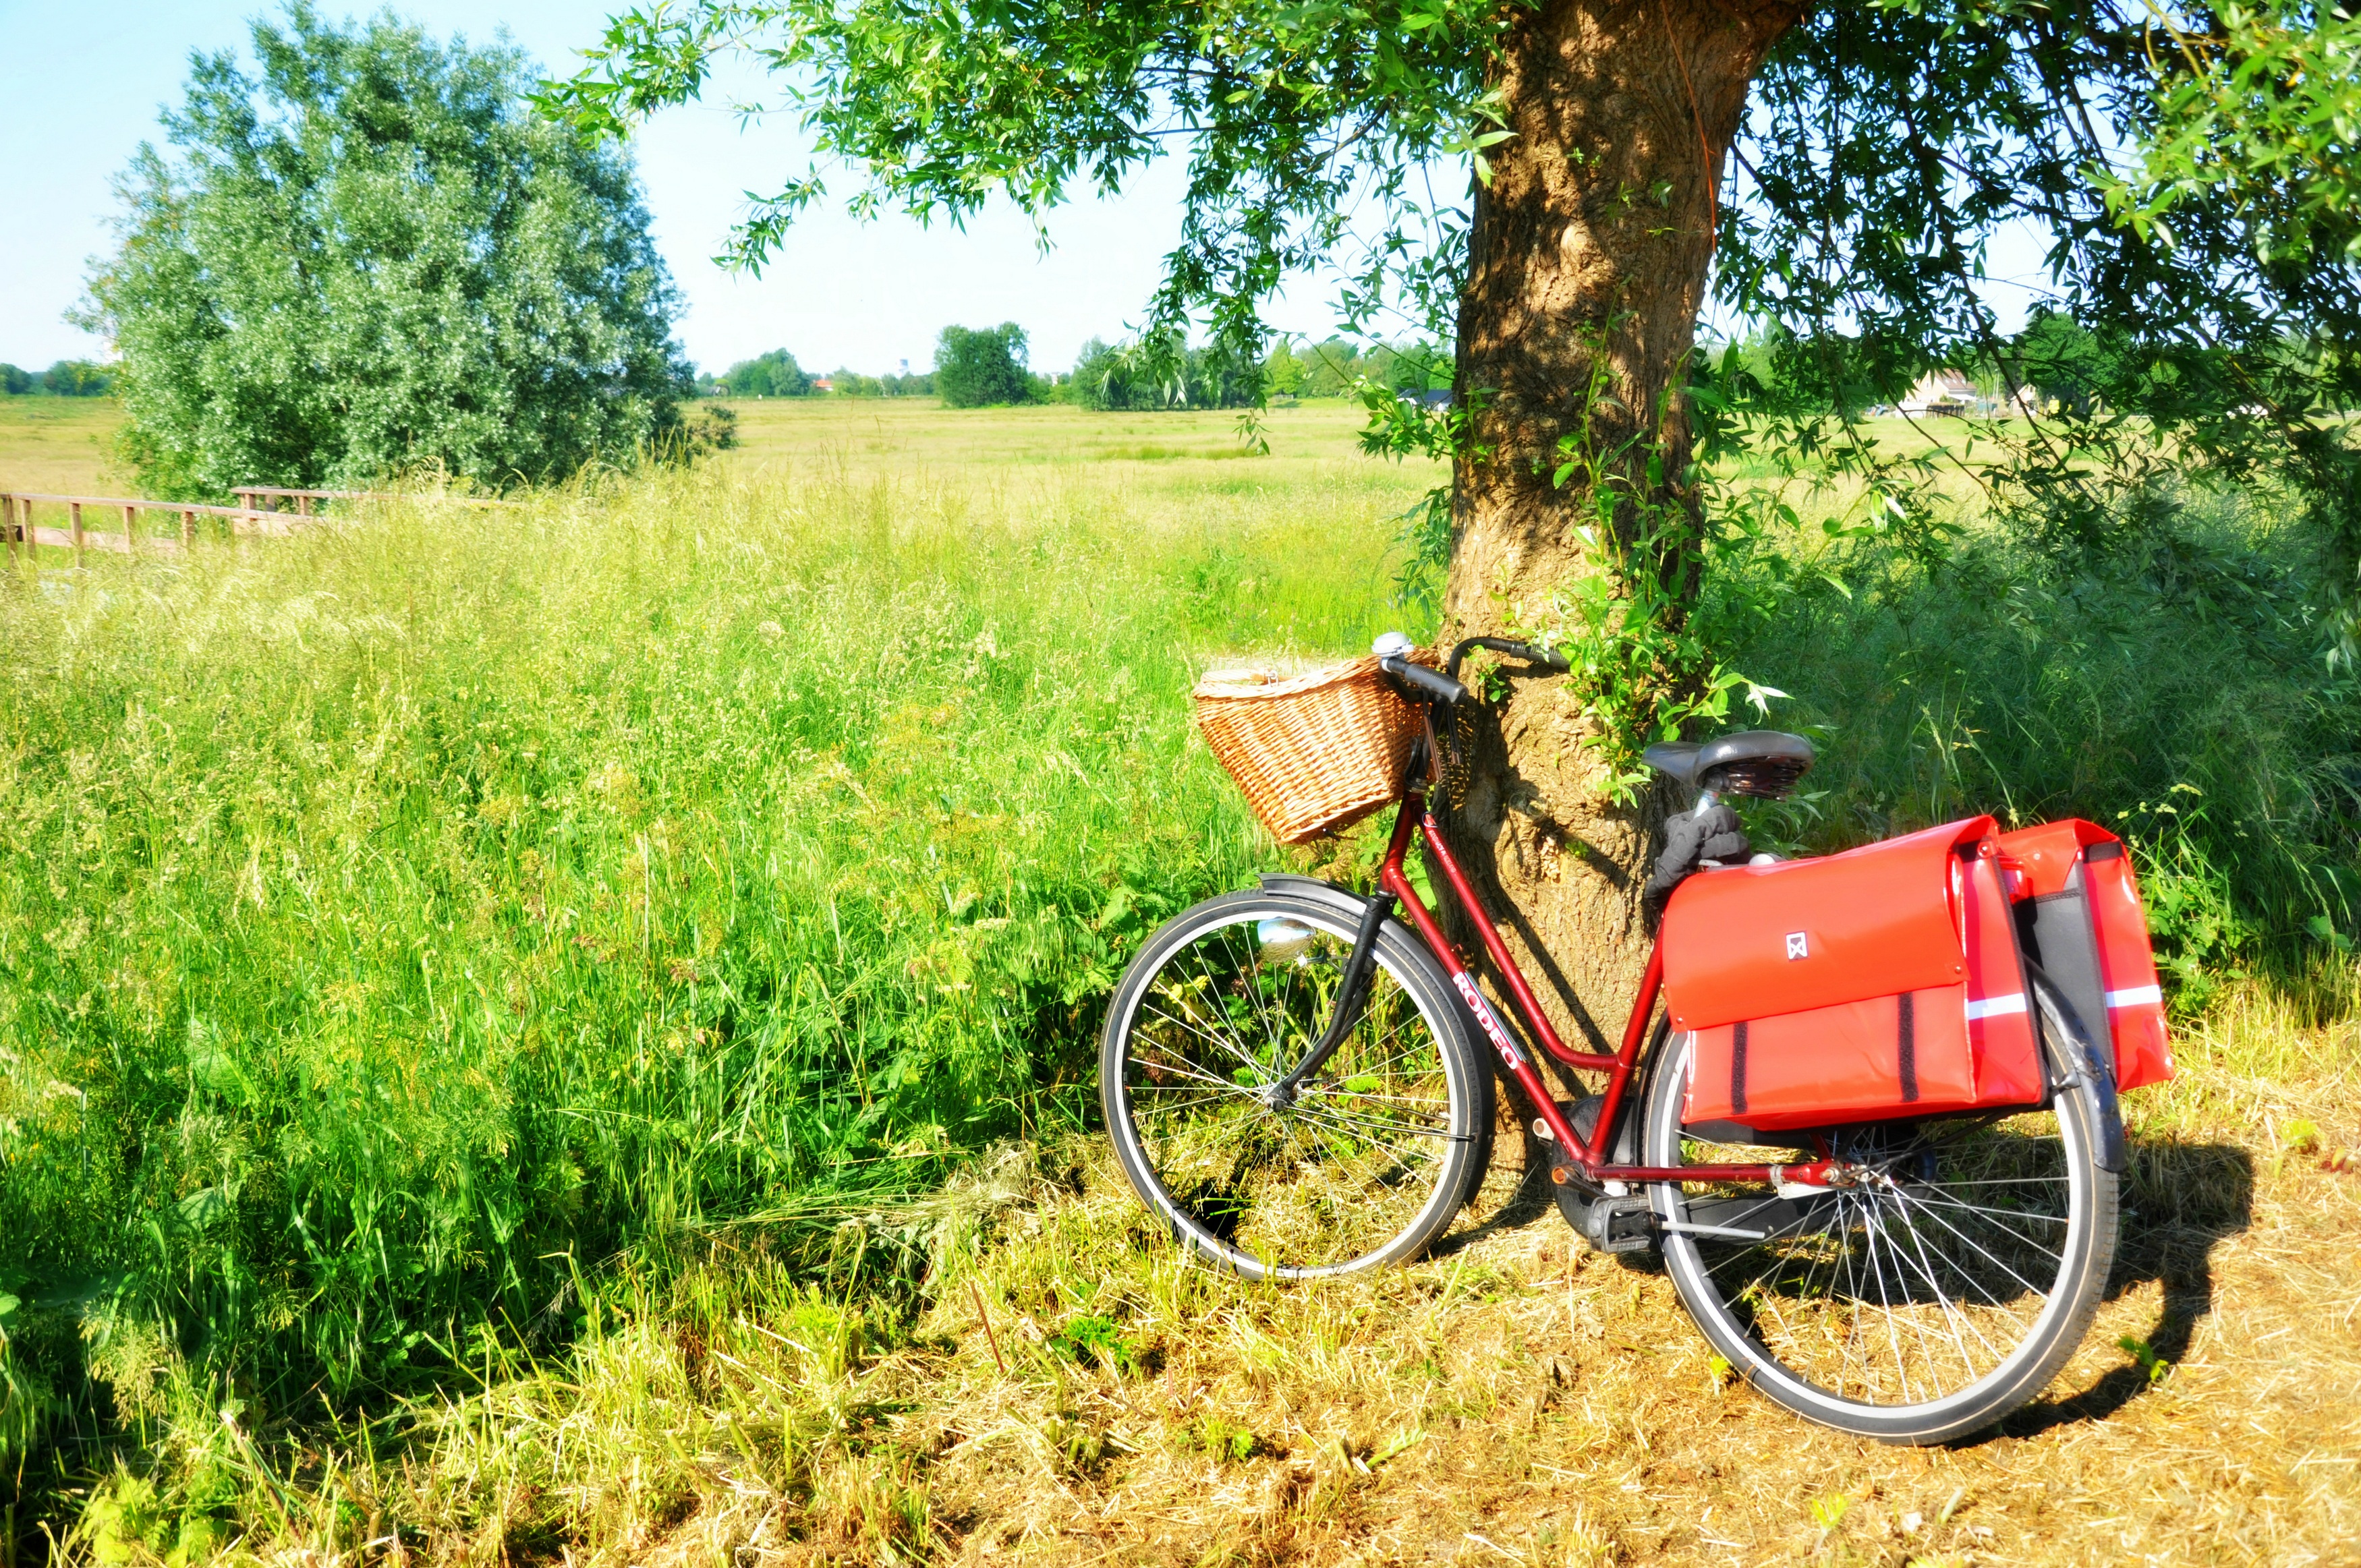
grass, sport, field, lawn, meadow, bicycle, travel, transport, vehicle, agriculture, activity, parked, rural area, physical activity, parked bike, ladies bicycle